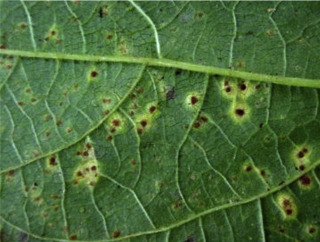
Plant: Bean
Disease: bean rust